Al-Qubab

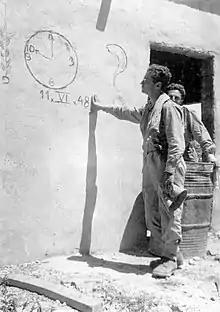
Palmach forces in al-Qubab on 11 June 1948 (Operation Yoram)

On September 13, 1948, al-Qubab was mostly destroyed, although the school (founded in 1921) and few houses remain standing.